Peopling of the Americas

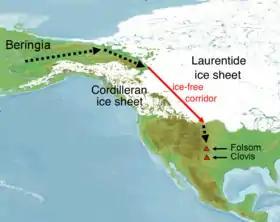
Map showing the approximate location of the ice-free corridor along the Continental Divide, separating the Cordilleran and Laurentide ice sheets. Also indicated are the locations of the Clovis and Folsom Paleo-Indian sites.

Genetic studies have used high resolution analytical techniques applied to DNA samples from modern Native Americans and Asian populations regarded as their source populations to reconstruct the development of human Y-chromosome DNA haplogroups (yDNA haplogroups) and human mitochondrial DNA haplogroups (mtDNA haplogroups) characteristic of Native American populations. Models of molecular evolution rates were used to estimate the ages at which Native American DNA lineages branched off from their parent lineages in Asia and to deduce the ages of demographic events. One model (Tammetal 2007) based on Native American mtDNA Haplotypes (Figure 2) proposes that migration into Beringia occurred between 30,000 and 25,000 BP, with migration into the Americas occurring around 10,000 to 15,000 years after isolation of the small founding population. Another model (Kitchen et al. 2008) proposes that migration into Beringia occurred approximately 36,000 BP, followed by 20,000 years of isolation in Beringia. A third model (Nomatto et al. 2009) proposes that migration into Beringia occurred between 40,000 and 30,000 BP, with a pre-LGM migration into the Americas followed by isolation of the northern population following closure of the ice-free corridor. Evidence of Australo-Melanesians admixture in Amazonian populations was published in 2016.